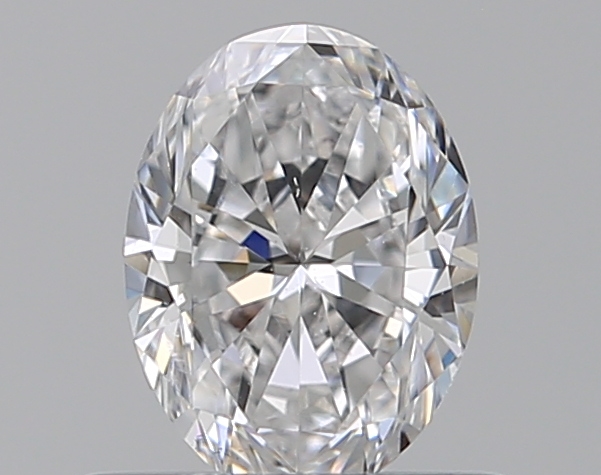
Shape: oval
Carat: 0.5
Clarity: VS2
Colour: D
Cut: GD
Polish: EX
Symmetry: GD
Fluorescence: M
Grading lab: GIA
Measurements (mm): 5.87 x 4.42 x 2.74